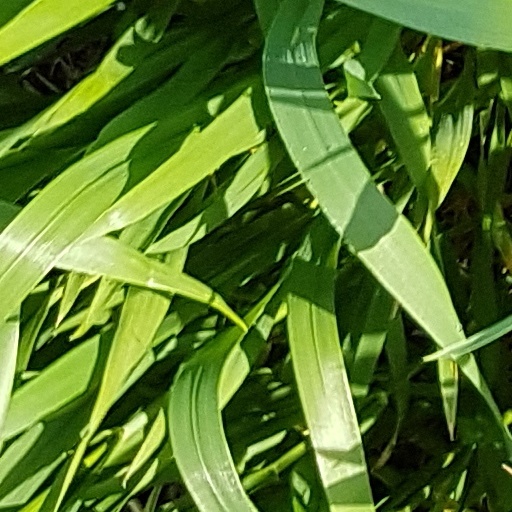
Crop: wheat